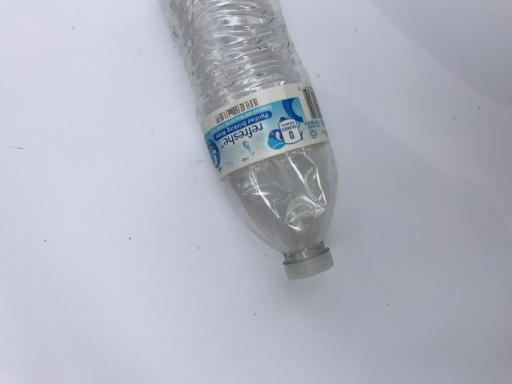
Waste category: plastic